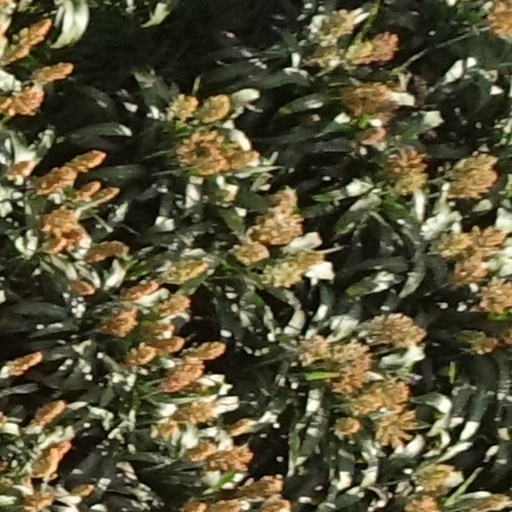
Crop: sorghum